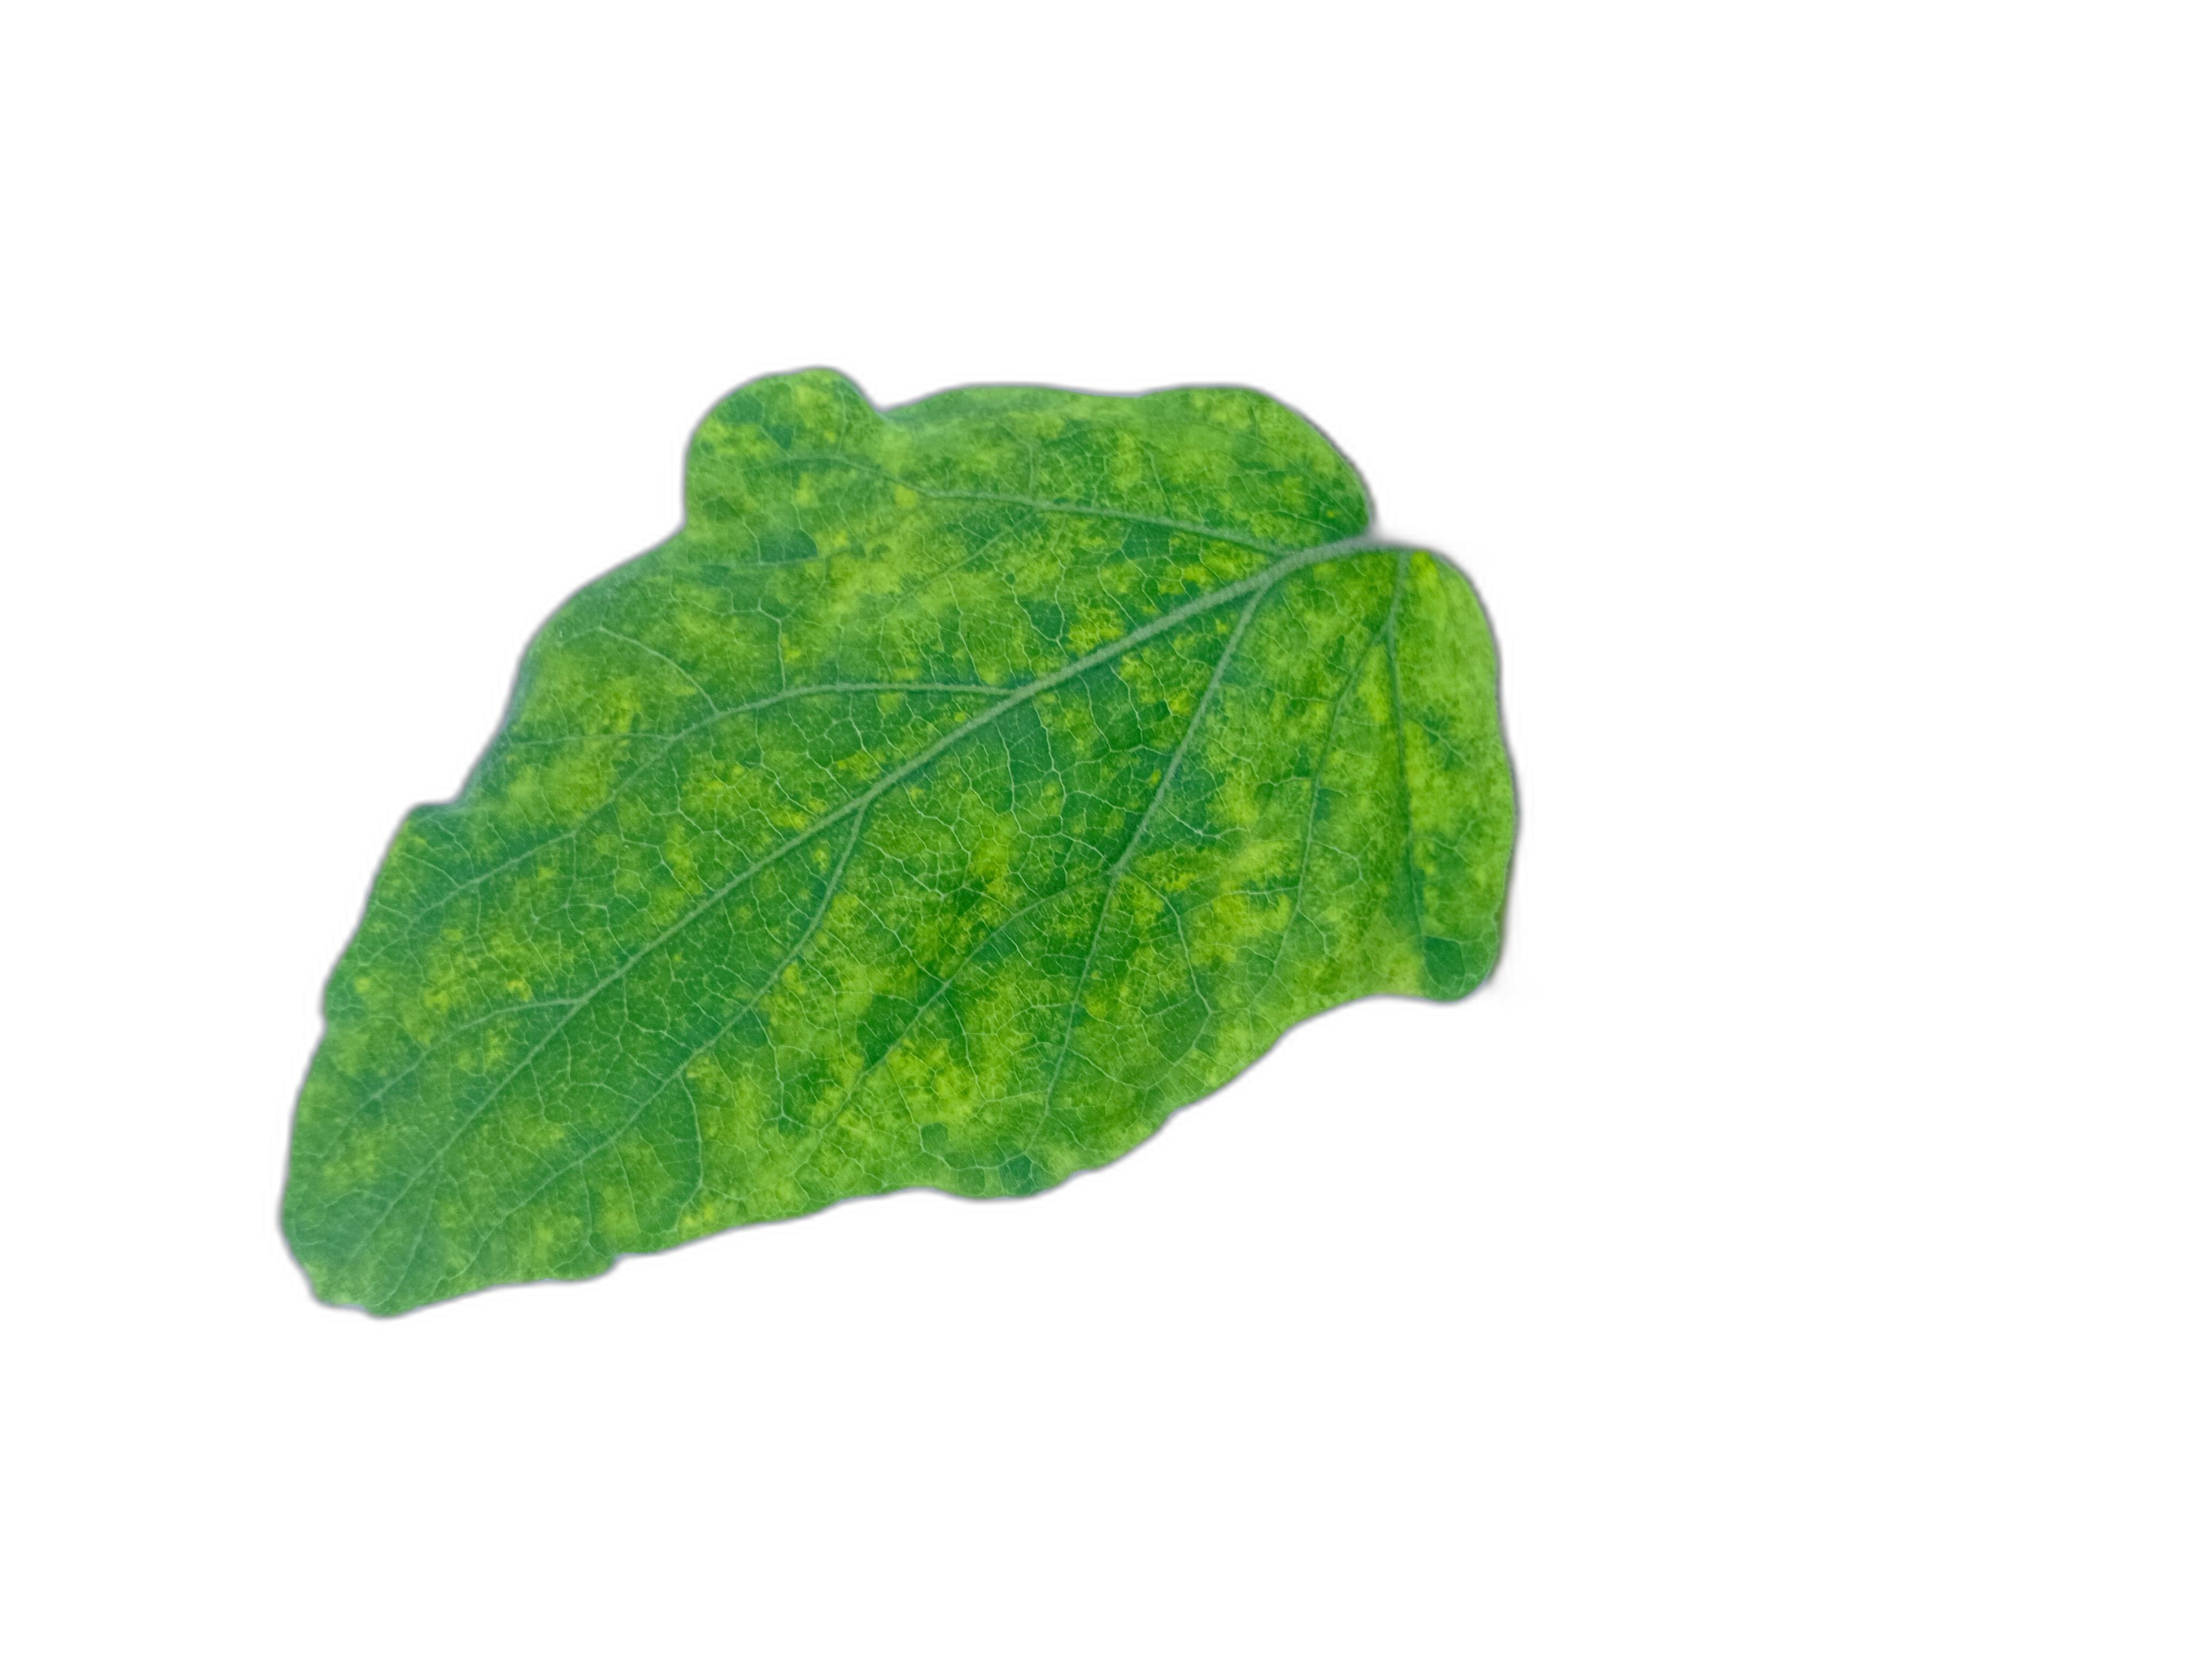
Label: Mosaic Virus Disease